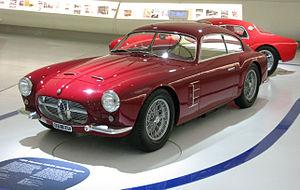
La Maserati A6 est la première série de voiture Grand tourisme du constructeur automobile italien Maserati, produite à 139 exemplaires entre 1947 et 1956.